Josephus on Jesus

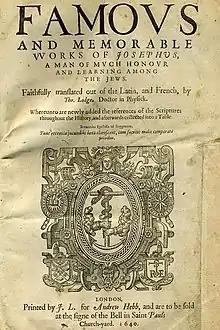
A 1640 edition of the "Works of Josephus"

Josephus wrote all of his surviving works after his establishment in Rome under the patronage of the Flavian Emperor Vespasian. As is common with ancient texts, however, there are no known manuscripts of Josephus' works that can be dated before the eleventh century, and the oldest which do survive were copied by Christian monks. Jews are not known to have preserved the writings of Josephus perhaps because he was considered a traitor, or because his works circulated in Greek, the use of which declined among Jews shortly after Josephus' era.